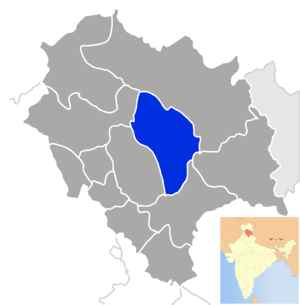
Kullu (distrikt)
Kullu-distriktet i Himachal Pradesh
Kullu er et distrikt i den indiske delstat Himachal Pradesh. Distriktets hovedstad er Kullu.